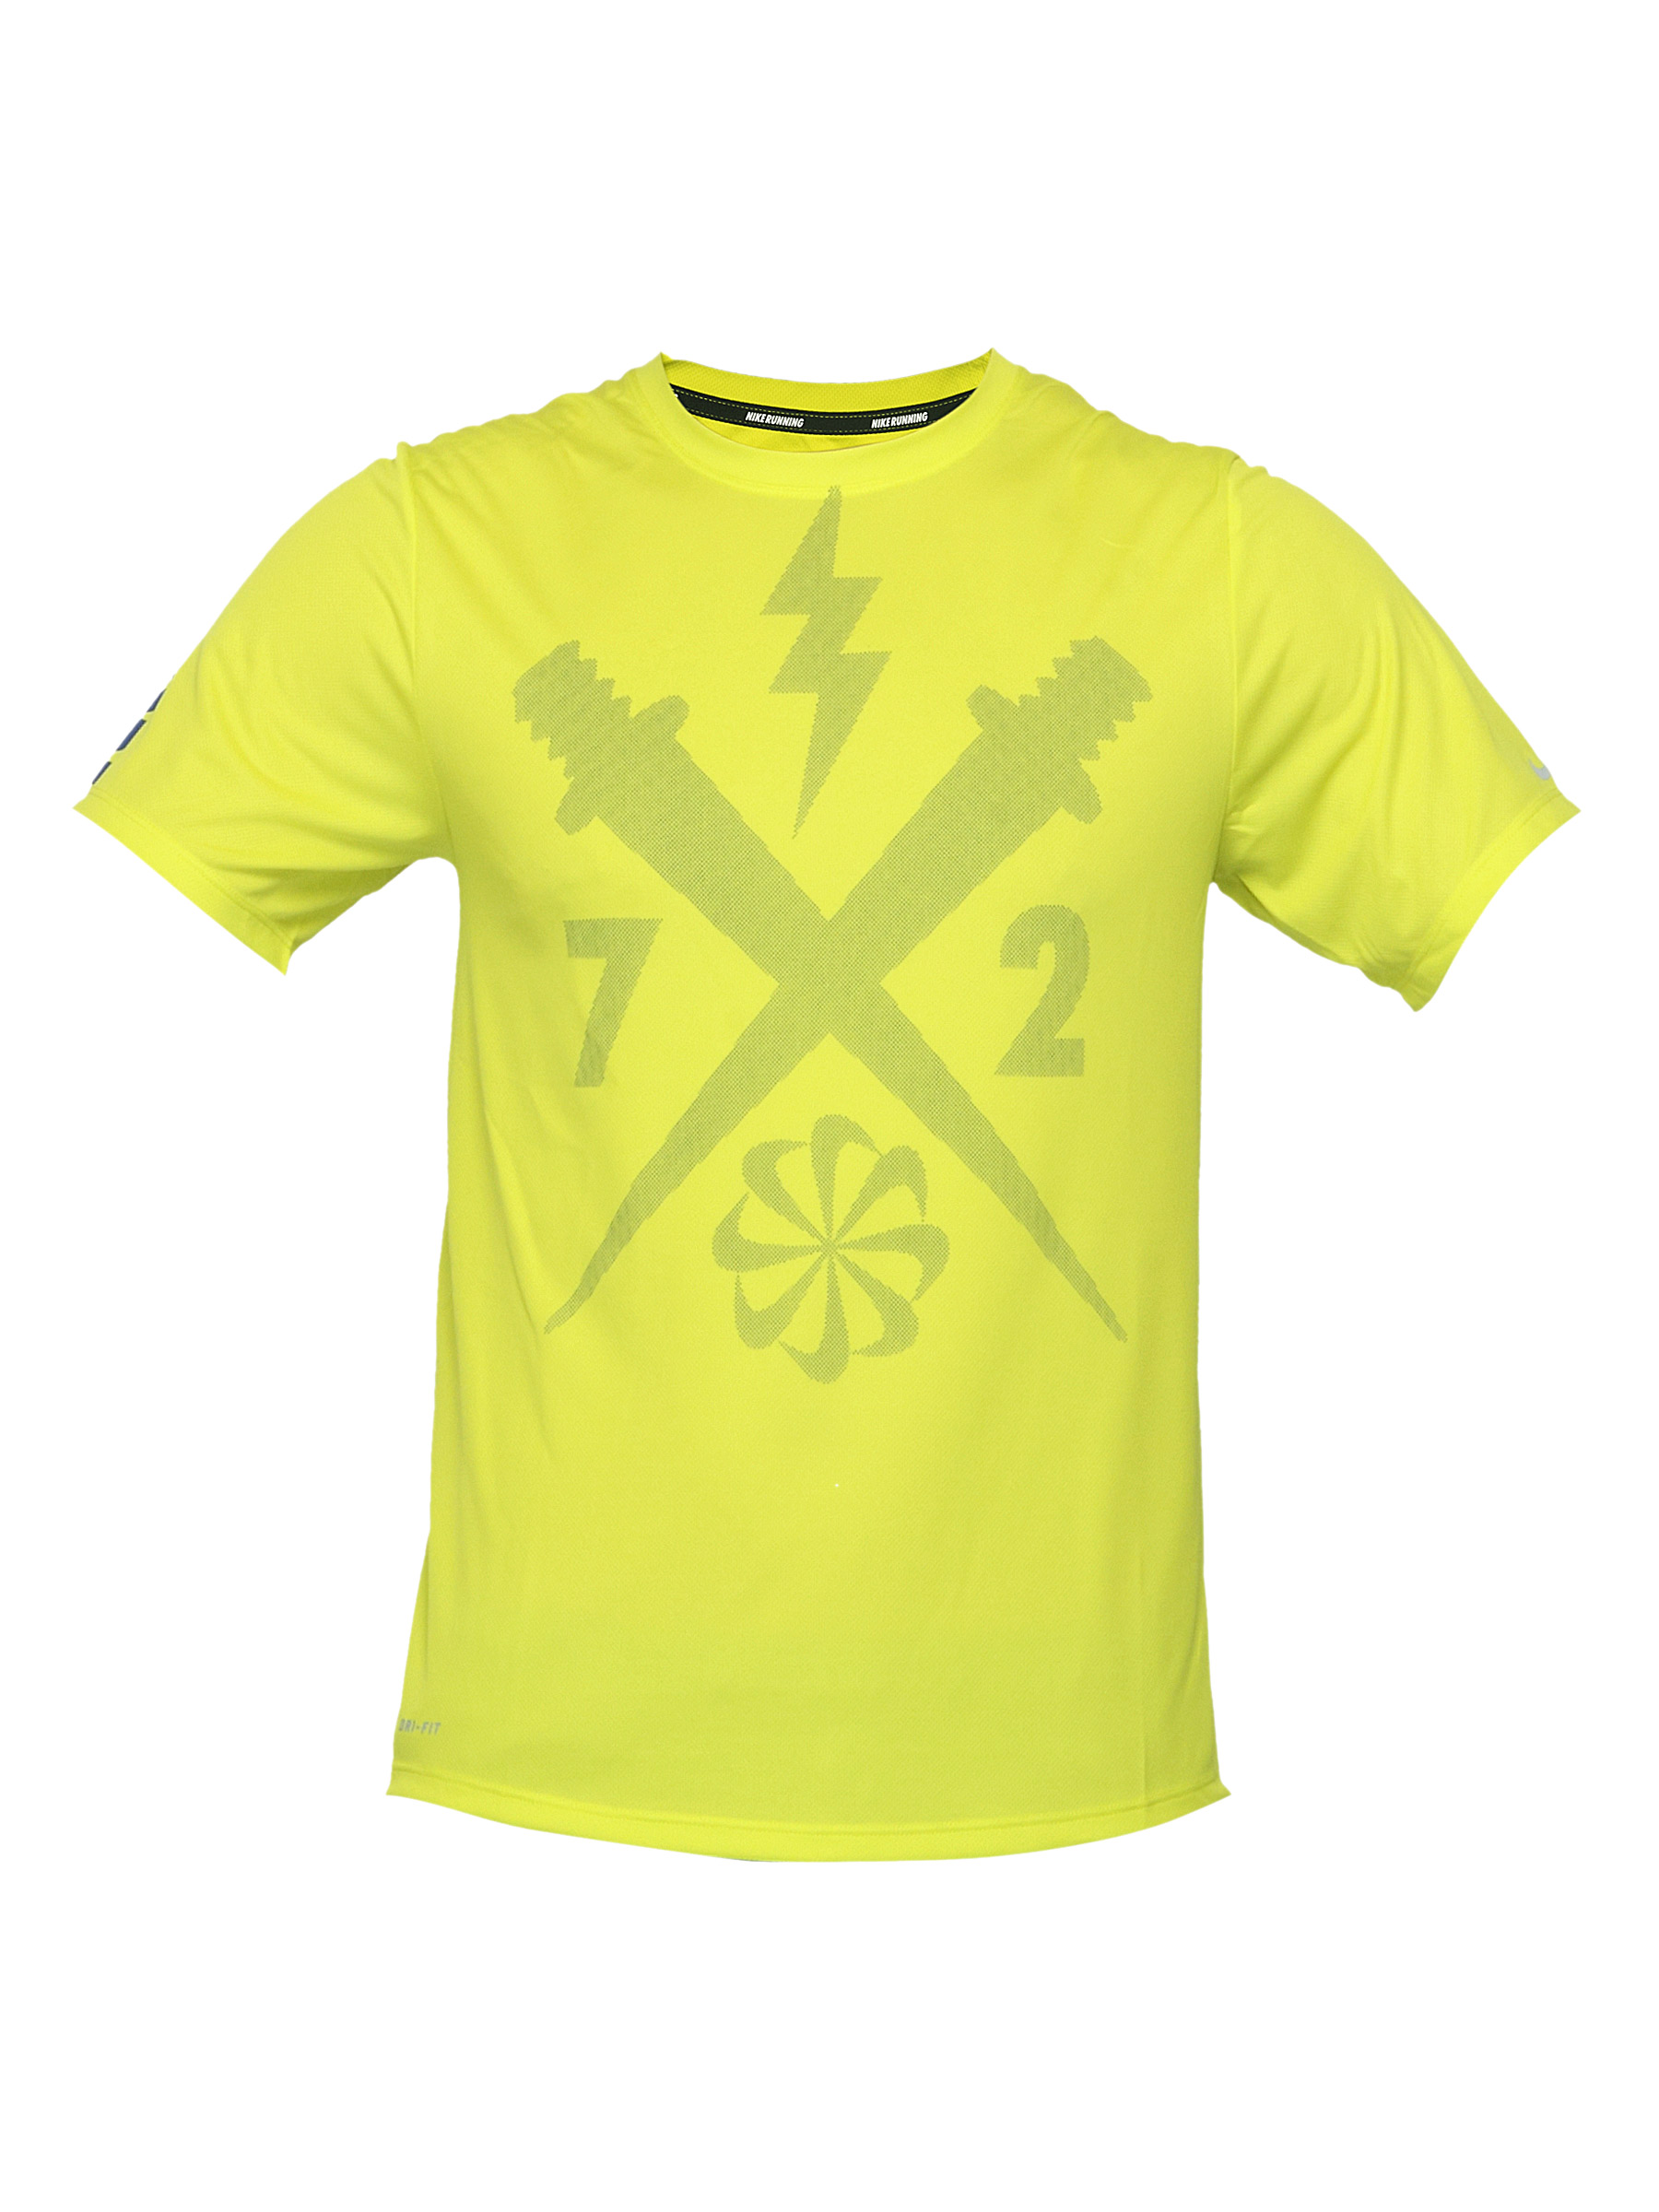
Nike Men Challenger Spiked Yellowish Green T-shirt
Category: Apparel / Topwear / Tshirts
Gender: Men
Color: Yellow
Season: Summer 2012
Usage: Sports